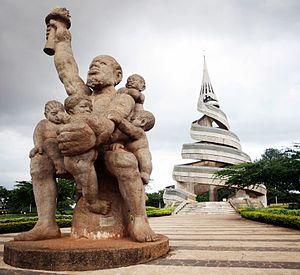
Monument de la Reunification du Cameroun Yaoundé This is a photo of a monument in Cameroon identified by the ID CE03